Giampaolo Messina

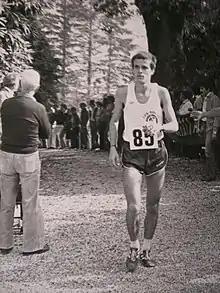

Giampaolo Messina (born 10 September 1957) is an Italian marathon runner. He competed in the 1983 World Championships in Athletics.